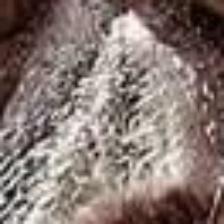
Label: faces